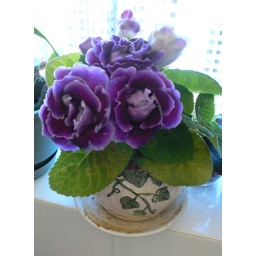
Scarily huge flowers in office pantry